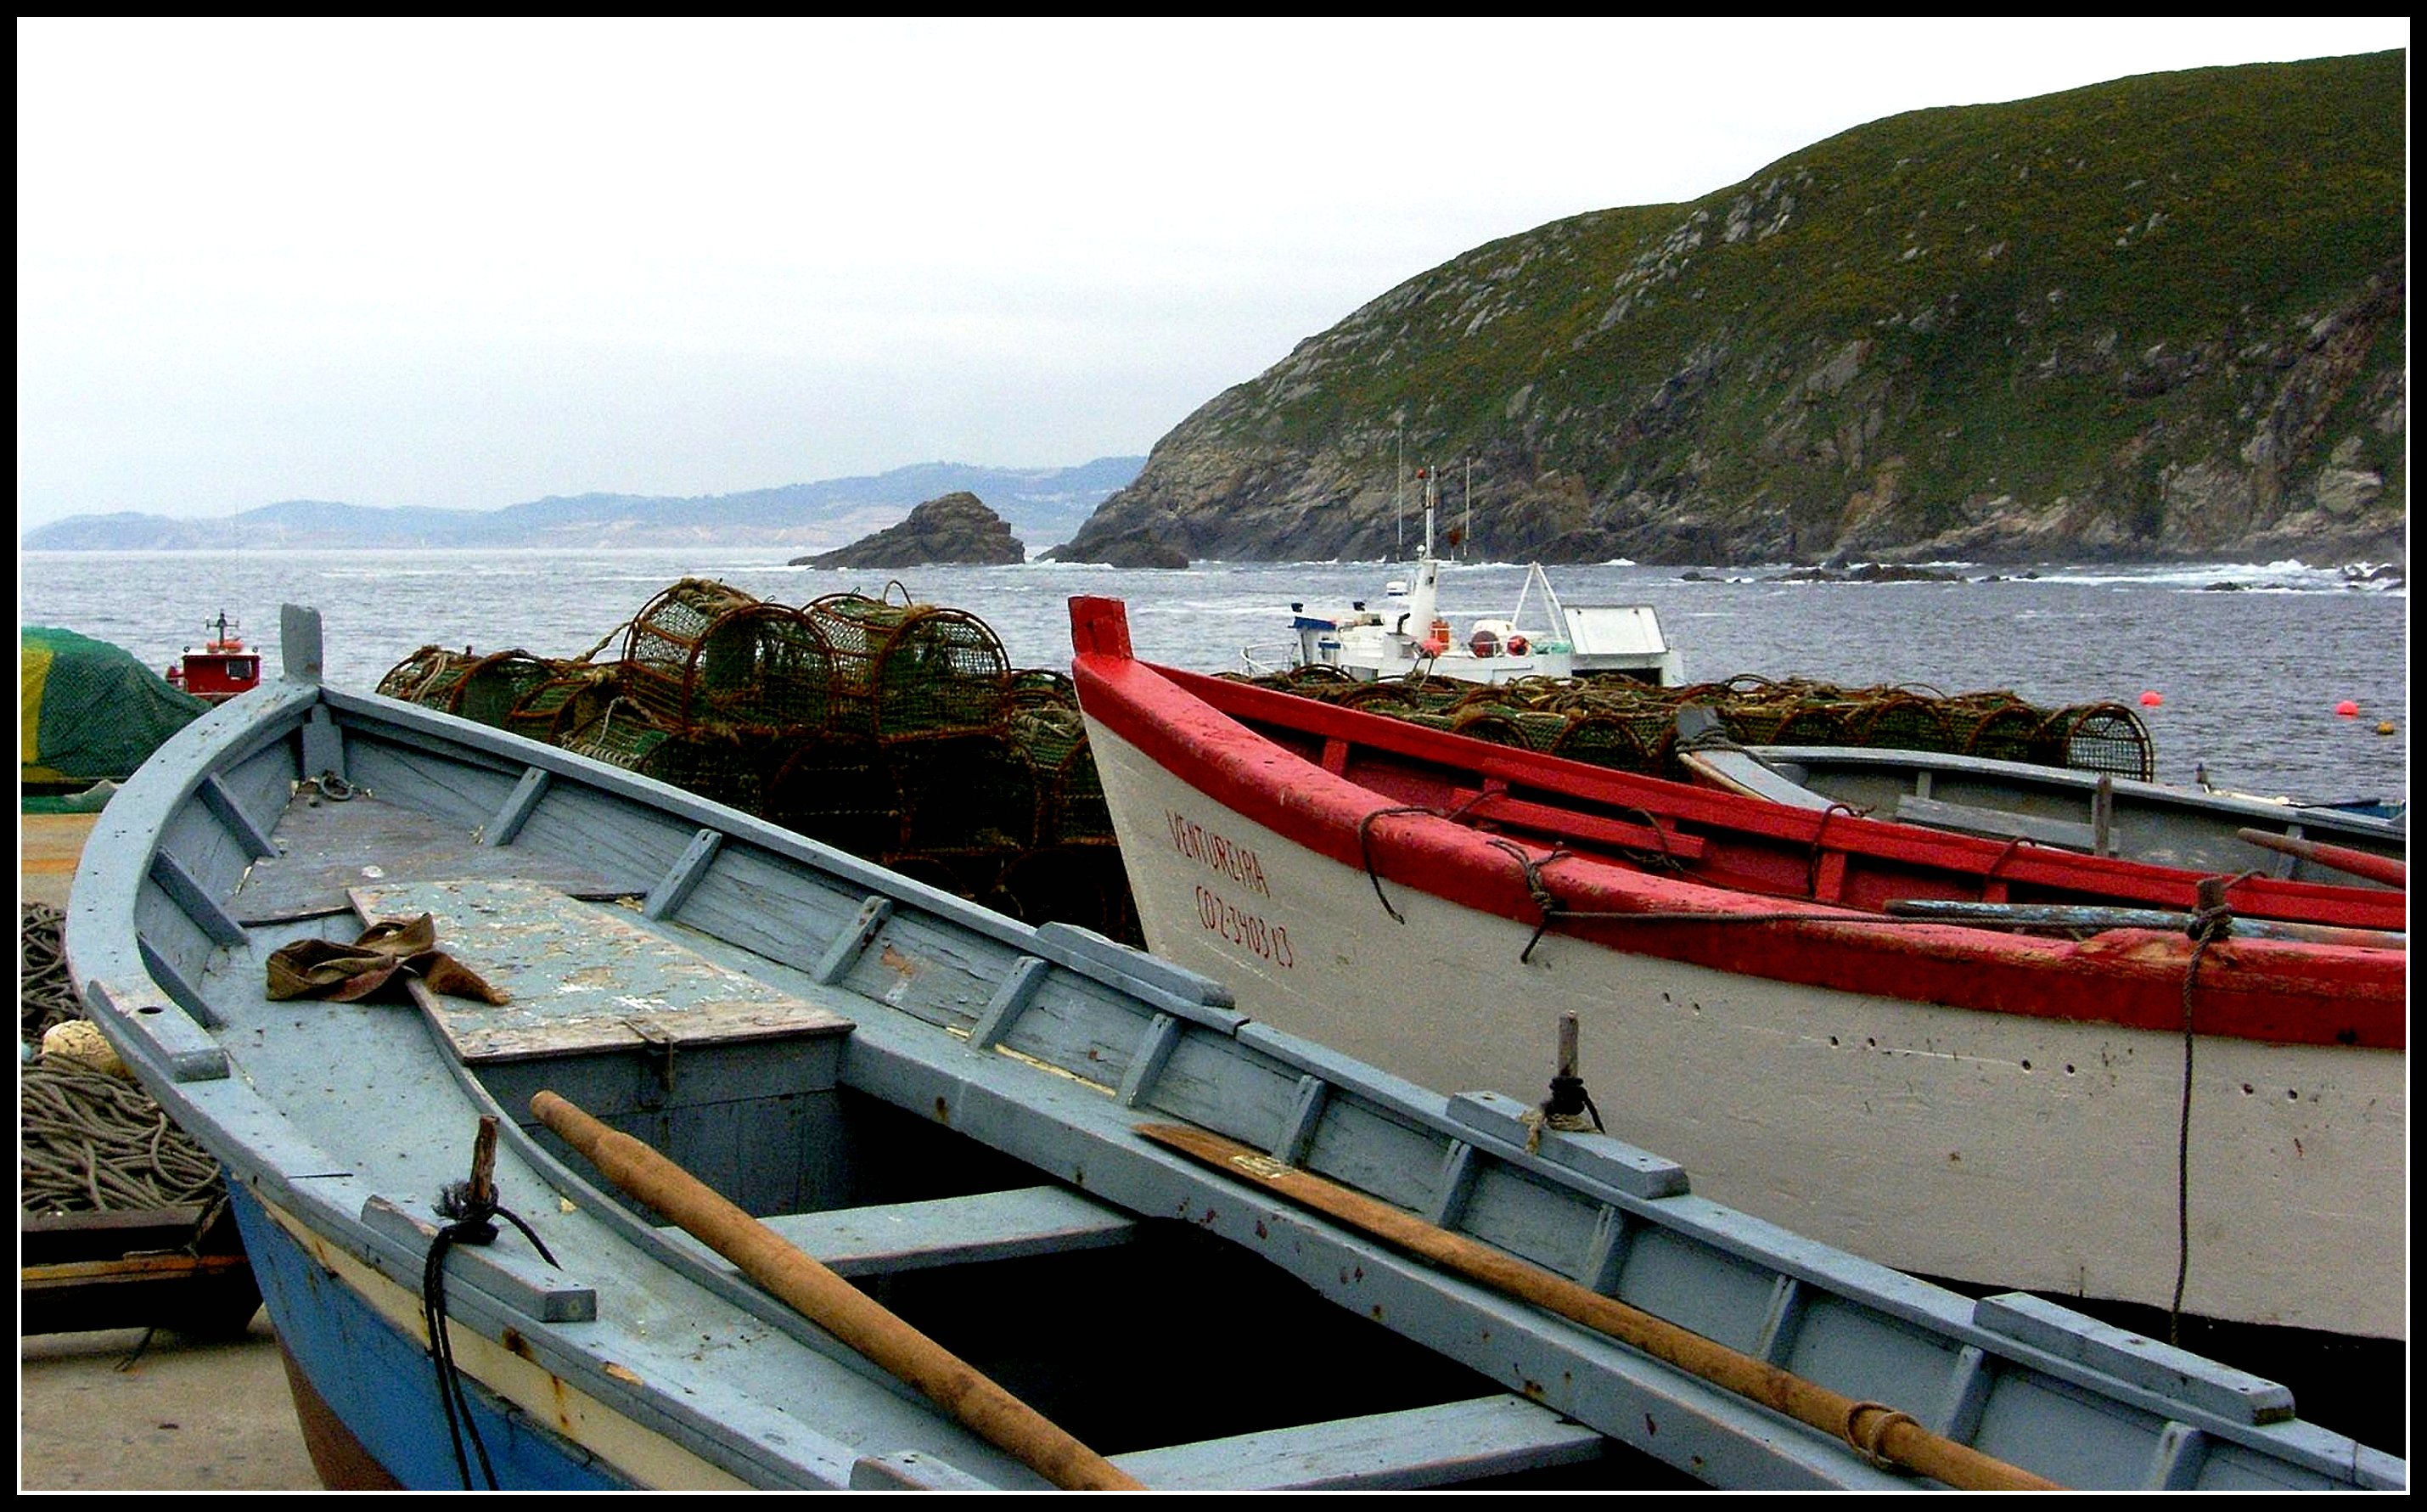
landscape, boat, vehicle, bay, cargo ship, waterway, spain, boating, espaa, galicia, paisajes, acorua, channel, watercraft, barge, ggl1, espaaspain, watercraft rowing